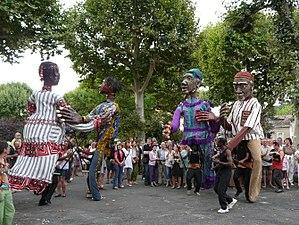
Originaires du Burkina Faso, les Grandes personnes de Boromo lors du festival Mimos à Périgueux, Dordogne, France.
L'association Les Grandes Personnes est un collectif de théâtre de rue qui propose depuis 1998 des spectacles de marionnettes géantes et de théâtre d'objets en accordant un rôle important à la création plastique.
Mimos est un festival international des arts du mime créé en 1983 par Ginette et Paul Tellier. Il se déroule tous les ans à Périgueux pendant six jours, fin juillet et/ou début août dans les théâtres, les rues, sur les places, dans les parcs, musées, au centre et dans quartiers extérieurs de la ville.
La ville de Boromo est le chef-lieu de la commune urbaine et du département du même nom, située dans la province des Balé dans la région de la Boucle du Mouhoun au Burkina Faso.